What Lies Below (Fringe)

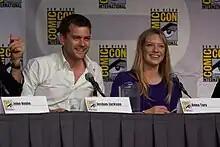
Peter Bishop, played by actor Joshua Jackson "(pictured left)", becomes infected with an ancient virus in the episode.

Supervising producer Jeff Vlaming wrote "What Lies Below", his second episode of the season. Filmmaker Deran Sarafian served as the director, his first and only "Fringe" directional credit. The episode featured one-time guest appearances by actors Demore Barnes, Geoff Pierson, Conrad Coates, Natassia Malthe, and David Richmond-Peck. Actor Joshua Jackson, who plays an infected Peter Bishop in the episode, noted during shooting that he found inspiration from "imagin[ing] the worst hangover I've ever had and multiply it by ten".